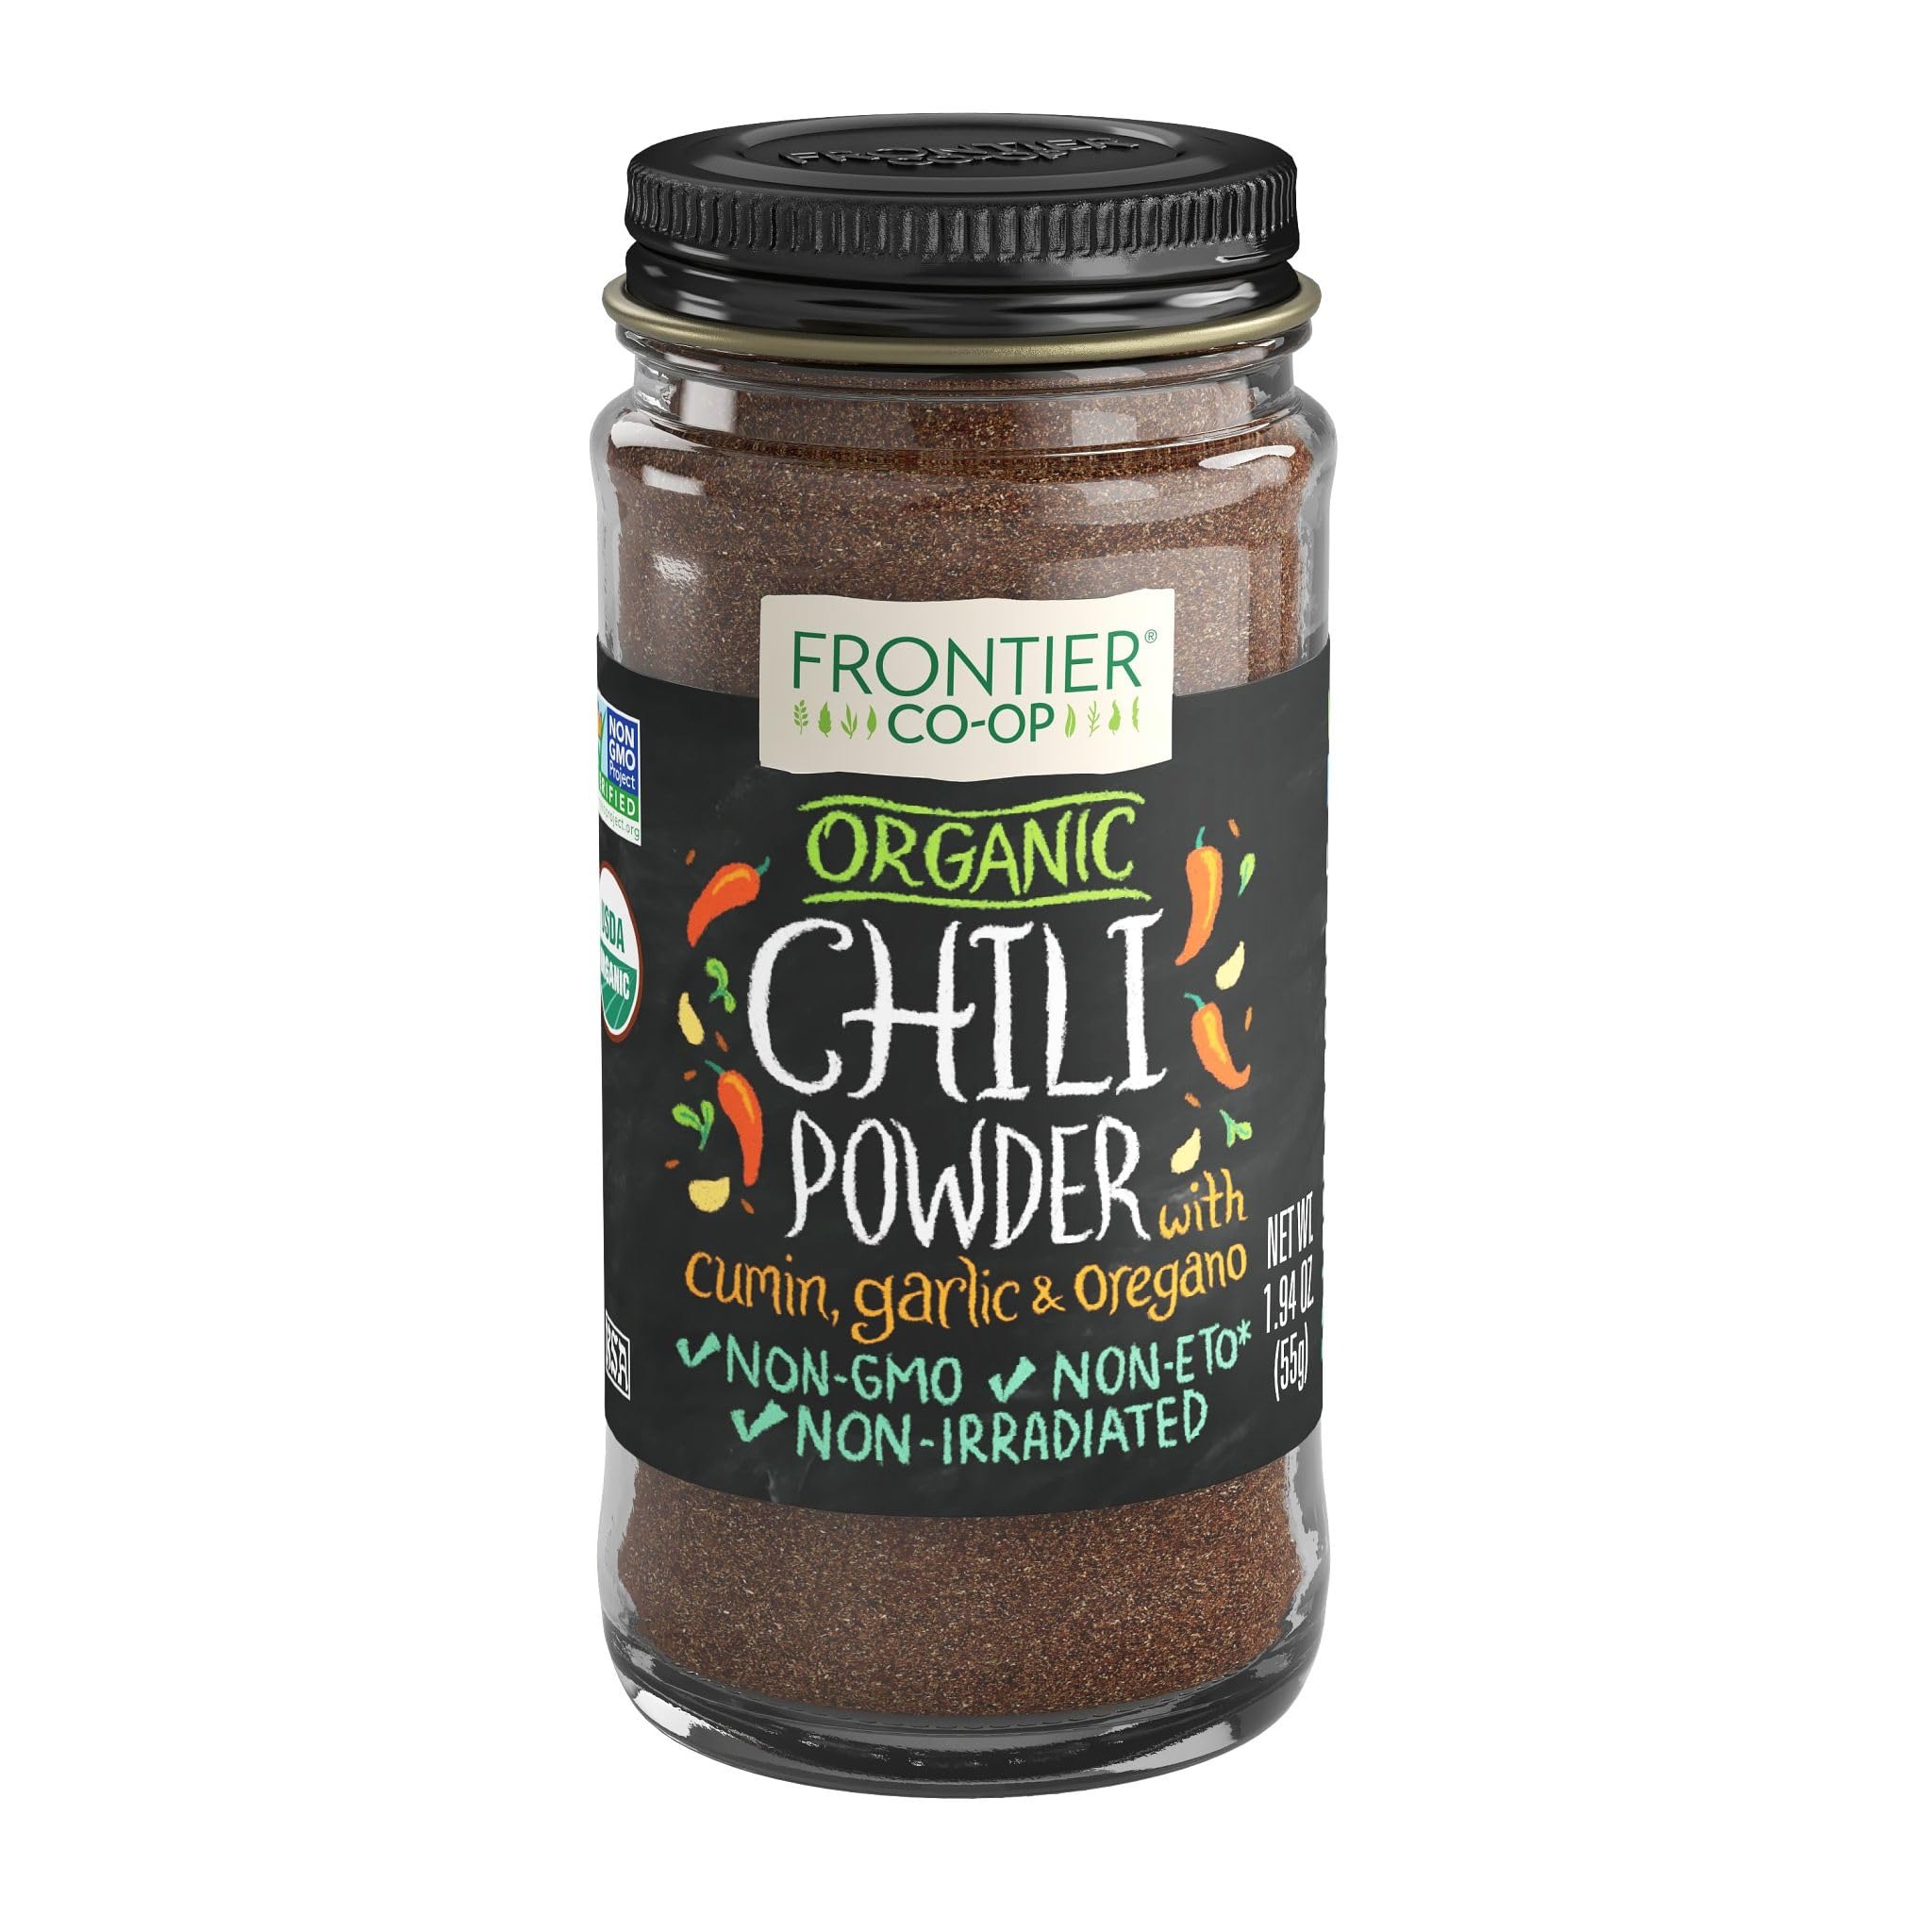
Item Name: Frontier Chili Powder, Organic, 1.94 Ounce (Pack of 12)
Bullet Point 1: CHILI POWDER - Taste the kick of chili pepper with garlic, cumin, and coriander to deliver a lively and authentic flavor perfect for Mexican, Tex-Mex, Indian, and Asian cuisines.
Bullet Point 2: BEST USES - Enhance the taste of chili, rice, mixed nuts, meat, and bean dishes with this flavorful blend. Use it to bring a burst of spice and depth to a variety of culinary creations.
Bullet Point 3: EXCEPTIONAL FLAVOR, RESPONSIBLY SOURCED - Use responsibly-sourced spices to elevate your meals and give back to the planet through sustainable farming practices - adding flavor, depth and meaning to everything you create.
Bullet Point 4: COMMITTED TO PEOPLE & PLANET - Our sustainable sourcing programs start with a commitment and investment in our growers. Through mutually beneficial partnerships, we source our ingredients ethically and responsibly.
Bullet Point 5: ABOUT US - We are Frontier Co-op, a global leader in natural and organic products. As an ethically committed herb and spice company, we are united by our mission to put people and planet before profits.
Value: 1.94
Unit: Ounce

Price: 9.65